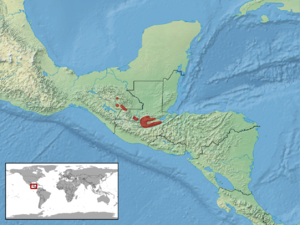
Bothriechis aurifer est une espèce de serpents de la famille des Viperidae.